Grand Coulee

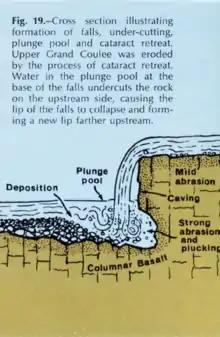
Formation of Grand Coulee

Upper Grand Coulee began as an cascade just north of Coulee City. As the rush of water eroded the surface, it steepened into a waterfall. The falls continued to erode backward (northward) creating the canyon. When the falls reached the divide into Lake Columbia, i.e., preglacial Columbia Valley, it disappeared, leaving the elongated notch. Today, the waters of the Lake Roosevelt are pumped from the Grand Coulee Dam, into Banks Lake to act as an Equalizing Reservoir and irrigation water source.